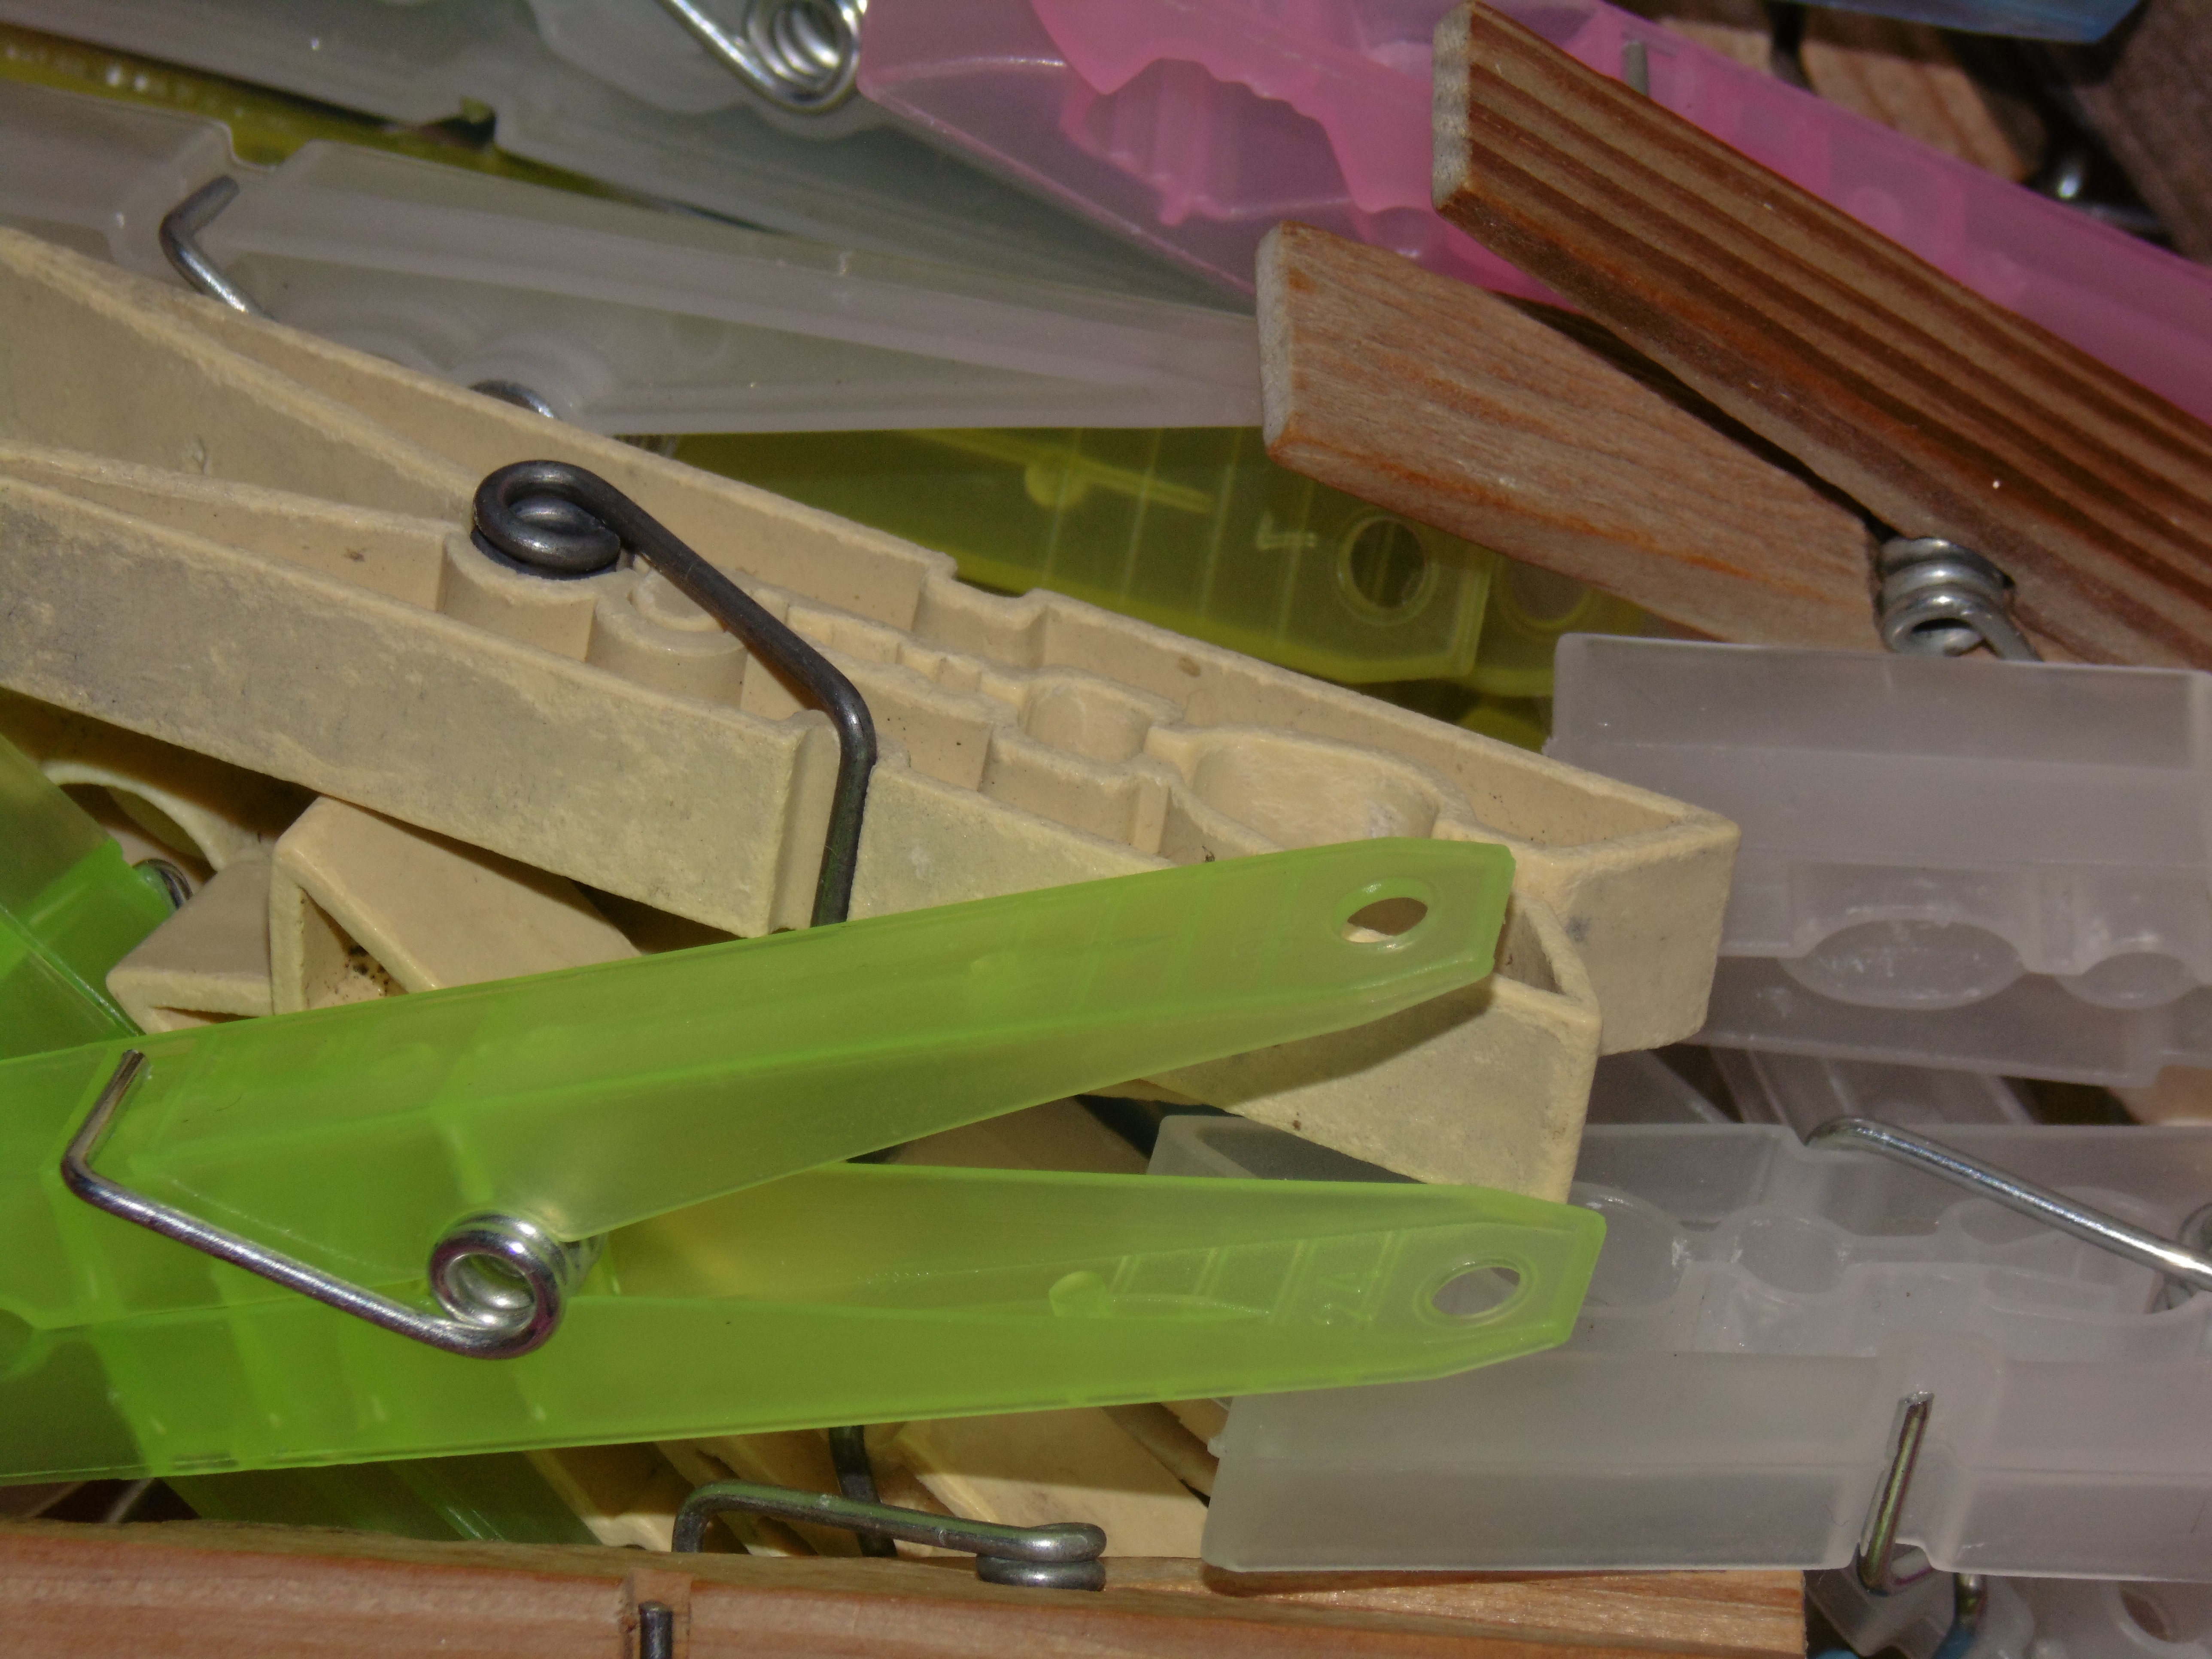
wood, material, clothespin, laundry, angle, clothespins